Beacon Hill, Boston

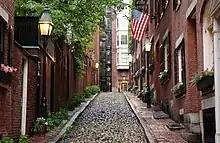
Window boxes on cobblestoned Acorn Street on Beacon Hill

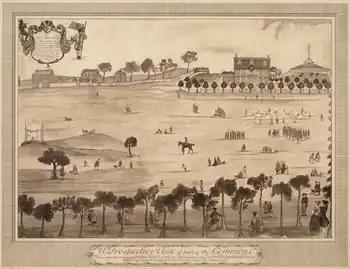
John Hancock's house, located west of Boston Common on Beacon Hill, in 1768

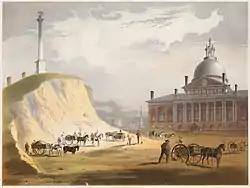
Beacon Hill in 1811, seen from the north toward the Massachusetts State House

Like many similarly named areas, the neighborhood is named for the location of a former beacon atop the highest point in central Boston. The beacon was used to warn the residents of an invasion.